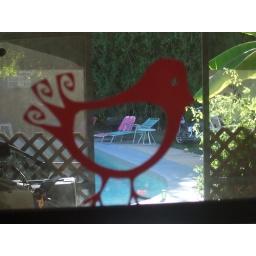
little pink birdie in my kitchy window